Columbus streetcar arches

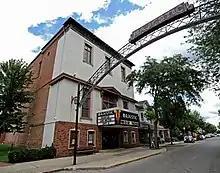
Early Columbus streetcar arch preserved at the Majestic Theatre in Chillicothe

In the 1990s, in an attempt to unify the Short North district and draw customers to the area, a real estate executive proposed the installation of new streetcar arches resembling the historical set. Seventeen were built, lining High Street from I-670 north to just past Fifth Avenue, with a cost of $2.2 million. The first of the new arches were lit on December 4, 2002. These were complemented by similar arches elsewhere in the city, including at the Lennox Town Center shopping complex.